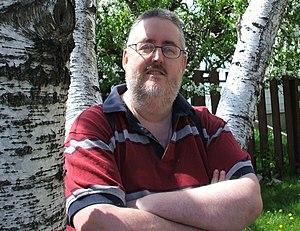
Austin Albert Mardon, CM Ph.D., est un auteur, un leader communautaire et un défenseur des droits pour les personnes handicapées. Il est un professeur assistant adjoint au Centre d'éthique de la santé John Dossetor à l' Université de l'Alberta. Au milieu des années 1980, il a fondé et dirige encore aujourd'hui l'Institut antarctique du Canada, une entité à but non lucratif basée à Edmonton, en Alberta. Il est aussi marié à l'avocat et activiste Catherine Mardon, et a co-écrit plusieurs livres avec elle.